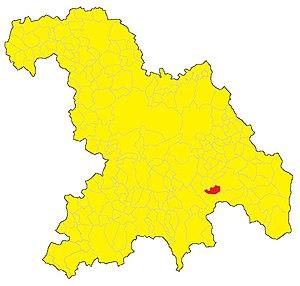
Vignole Borbera est une commune de la province d'Alexandrie dans le Piémont en Italie.